Laurie Nash

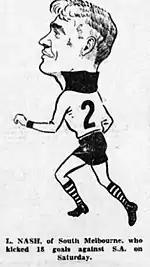
Nash was a popular subject for cartoonists.

Nash resigned his position at the sports store and followed in his father's footsteps by joining the Victorian police force on 14 January 1935, and at 5'9" only just reached the minimum height requirement. Constable Nash served in the South Melbourne area for two years before resigning, having made no arrests in that time.